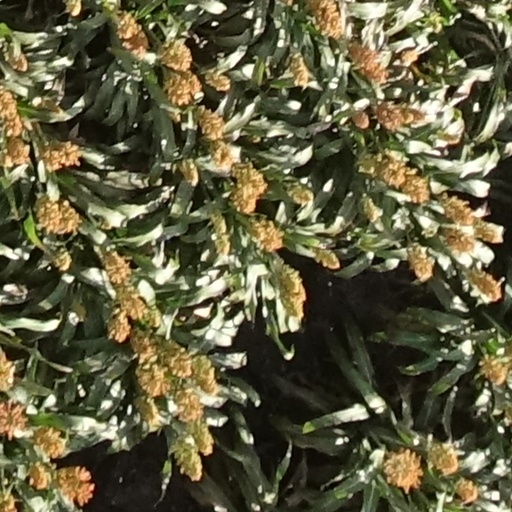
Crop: sorghum